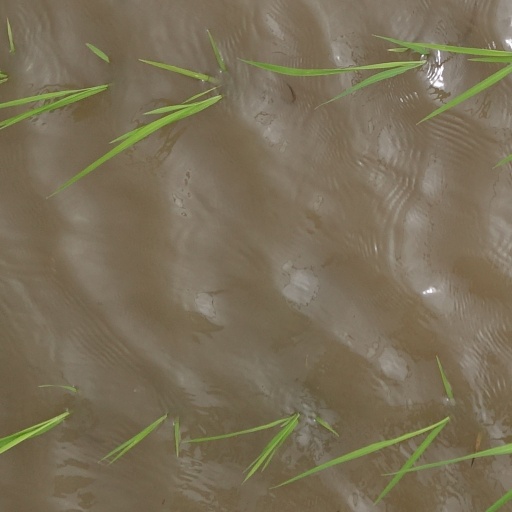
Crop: rice